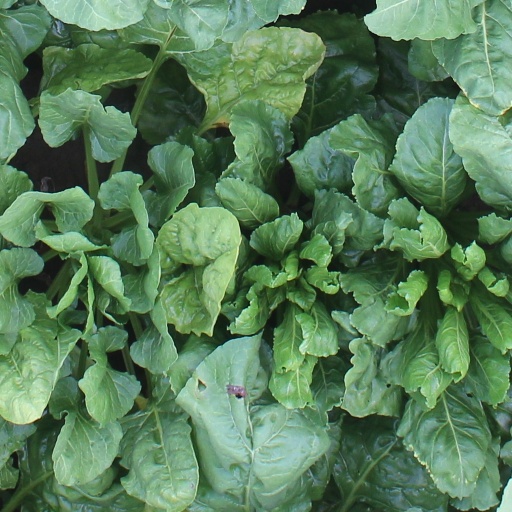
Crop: sugar beet